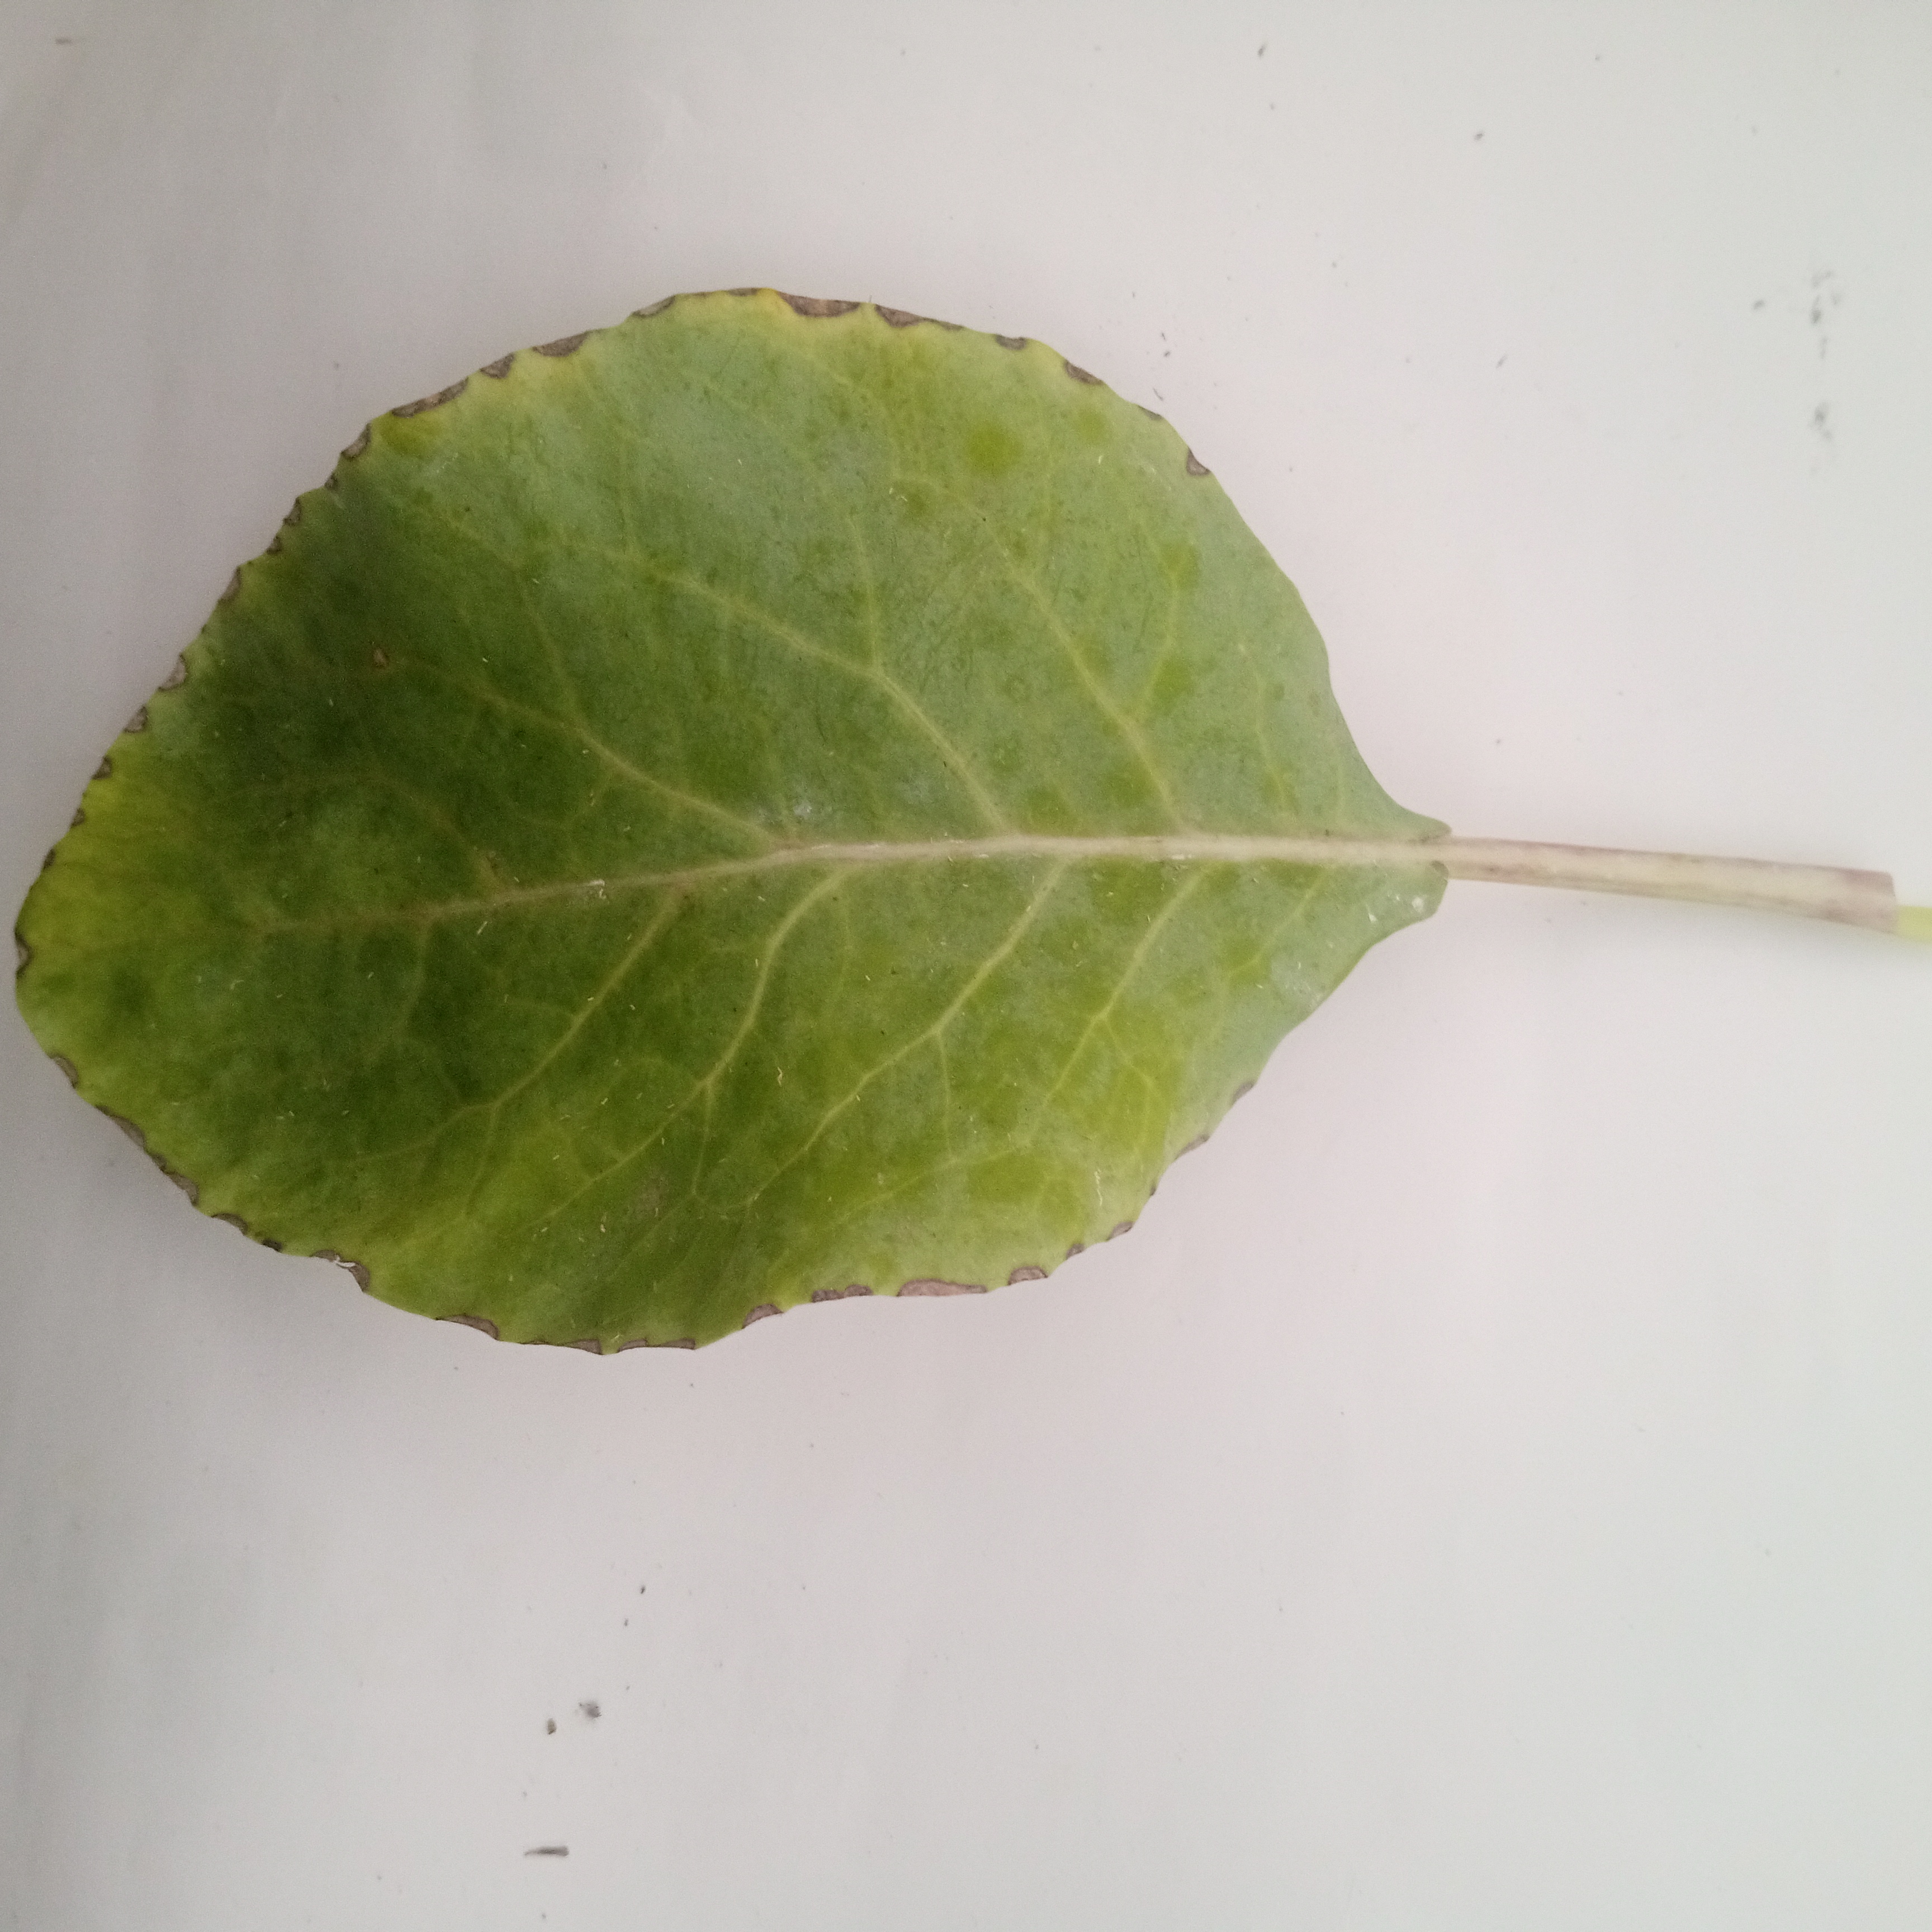
Label: Black Rot